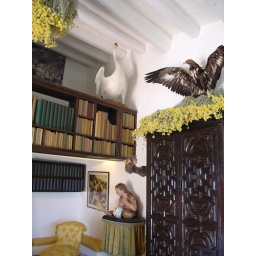
The library in Dali's house. He certainly liked the stuffed animals and birds.